Andriantsimitoviaminiandriana Andriandrazaka

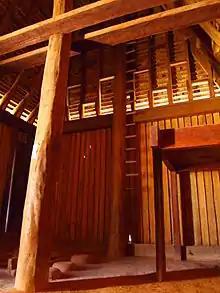
The king chose to adopt Rakotomavo because he stood closer to the central pillar of the house ("andry"), a symbol of strength.

Two accounts exist regarding the adoption of Rakotomavo, whom Andriantsimitoviaminiandriana designated to rule after him as King Andriambelomasina. According to the first version, Rakotomavo and Mandriamohara were sons of Rangorimanana. Andriantsimitoviaminiandriana sent messengers to Ranorimanana to bring the boys to him with the instructions to take note of which child stood closer to the central pillar ("andry", symbolic of strength) of their mother's house. When the boys entered the house, Rakotomavo stood closer to the pillar. The children's relatives refused to allow the messengers to take the children, so the king sent them back with rice, milk, honey and other goods and successfully lured the boys away.